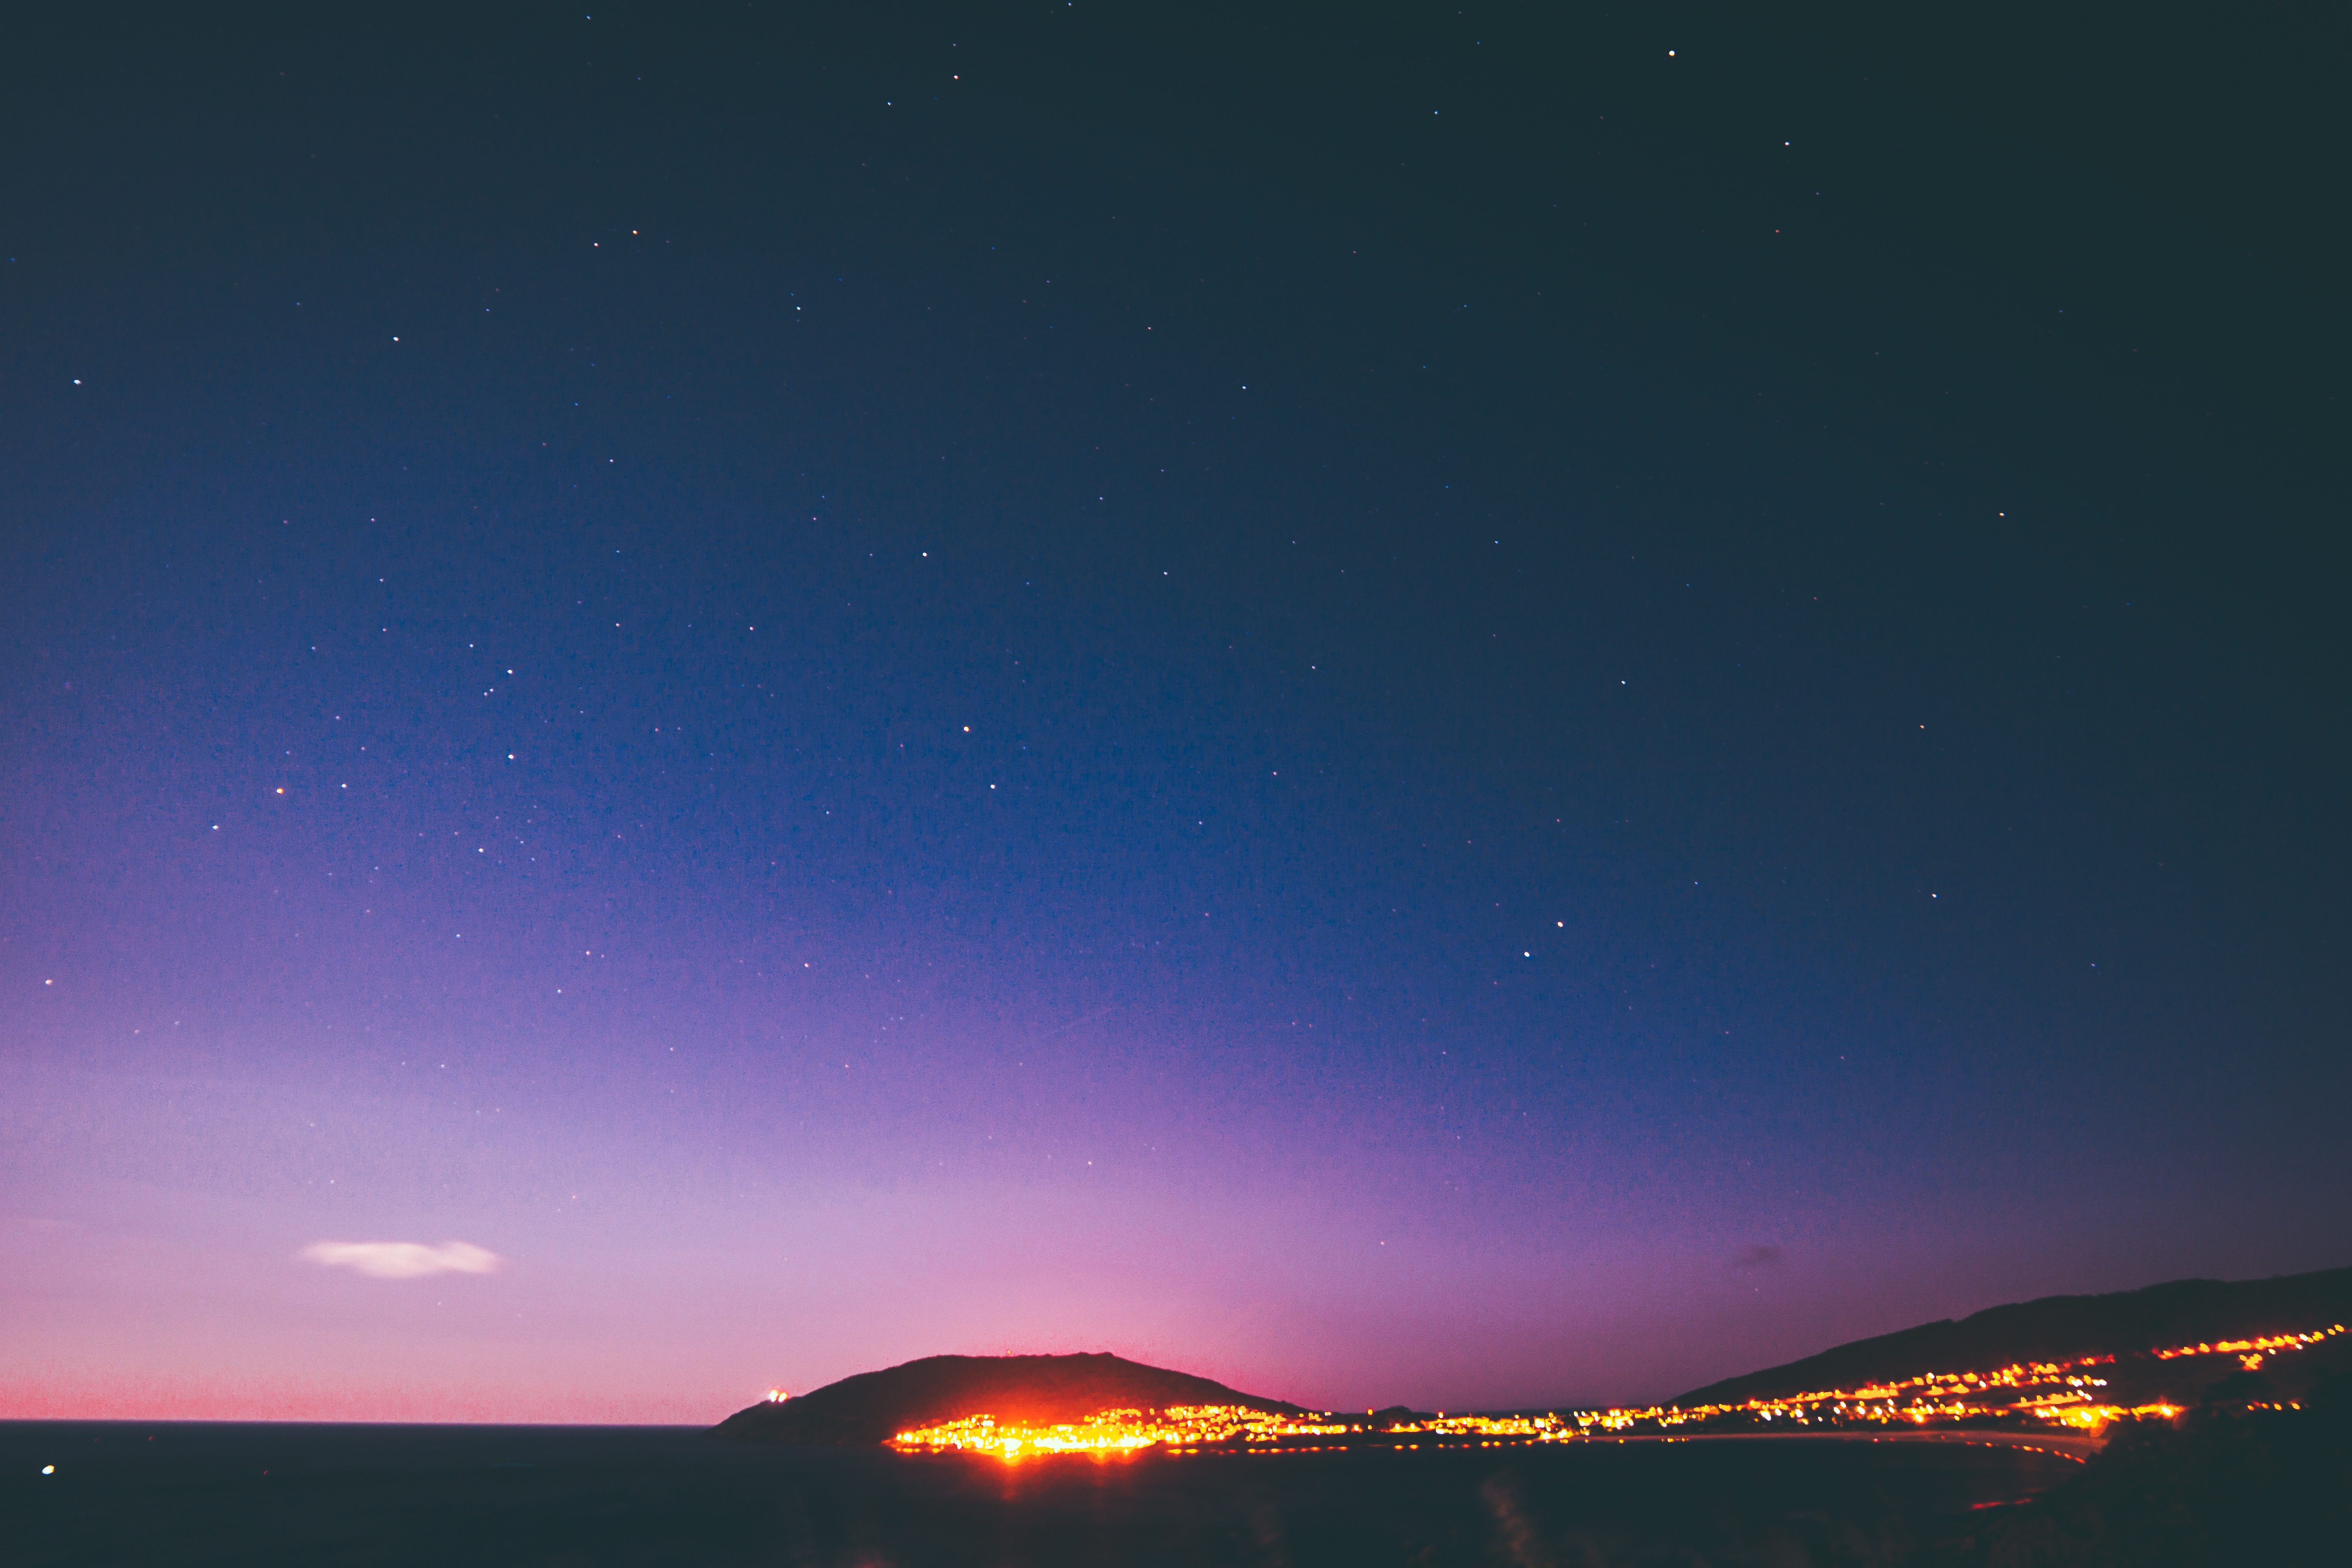
horizon, sky, night, star, dawn, atmosphere, dusk, evening, aurora, moonlight, astronomy, astronomical object, atmosphere of earth, geological phenomenon